Schloss Prielau

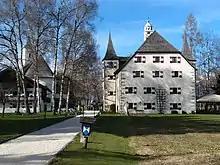
Schloss Prielau, 2022

Schloss Prielau or Prielau Castle (also called "Prilla" or "Prüel") is a former prince-bishop's hunting lodge on the shore of Lake Zell in the municipality of Maishofen in the district of Zell am See in Salzburg, Austria. The castle, which is used as a hotel, is under German Foundation for Monument Conservation.